Manhattan Opera Company

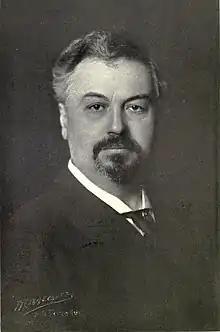
Oscar Hammerstein, circa 1906

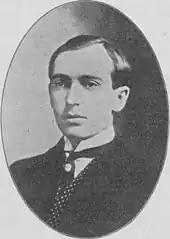
Concertmaster Leon Strashun

The Manhattan Opera Company was an opera company based in New York City. Active from 1906 until 1910, it was founded by Oscar Hammerstein I.